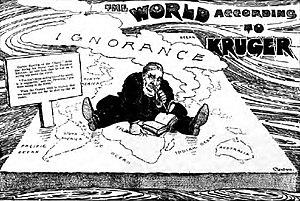
Stephanus Johannes Paulus « Paul » Kruger est un chef militaire, un homme politique et un chef d'État boer qui fut président de la République sud-africaine de 1883 à 1902. Généralement surnommé Oom Paul ou encore Mamelodi, il a représenté l'incarnation du nationalisme boer en lutte contre le Royaume-Uni durant la seconde guerre des Boers entre 1899 et 1902.